Thomas Brinkmann

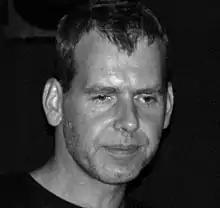
Thomas Brinkmann at Empty Bottle in 2004

Thomas Brinkmann (born 1959) is a German record producer from Mönchengladbach. He is the founder of the record label Max Ernst.